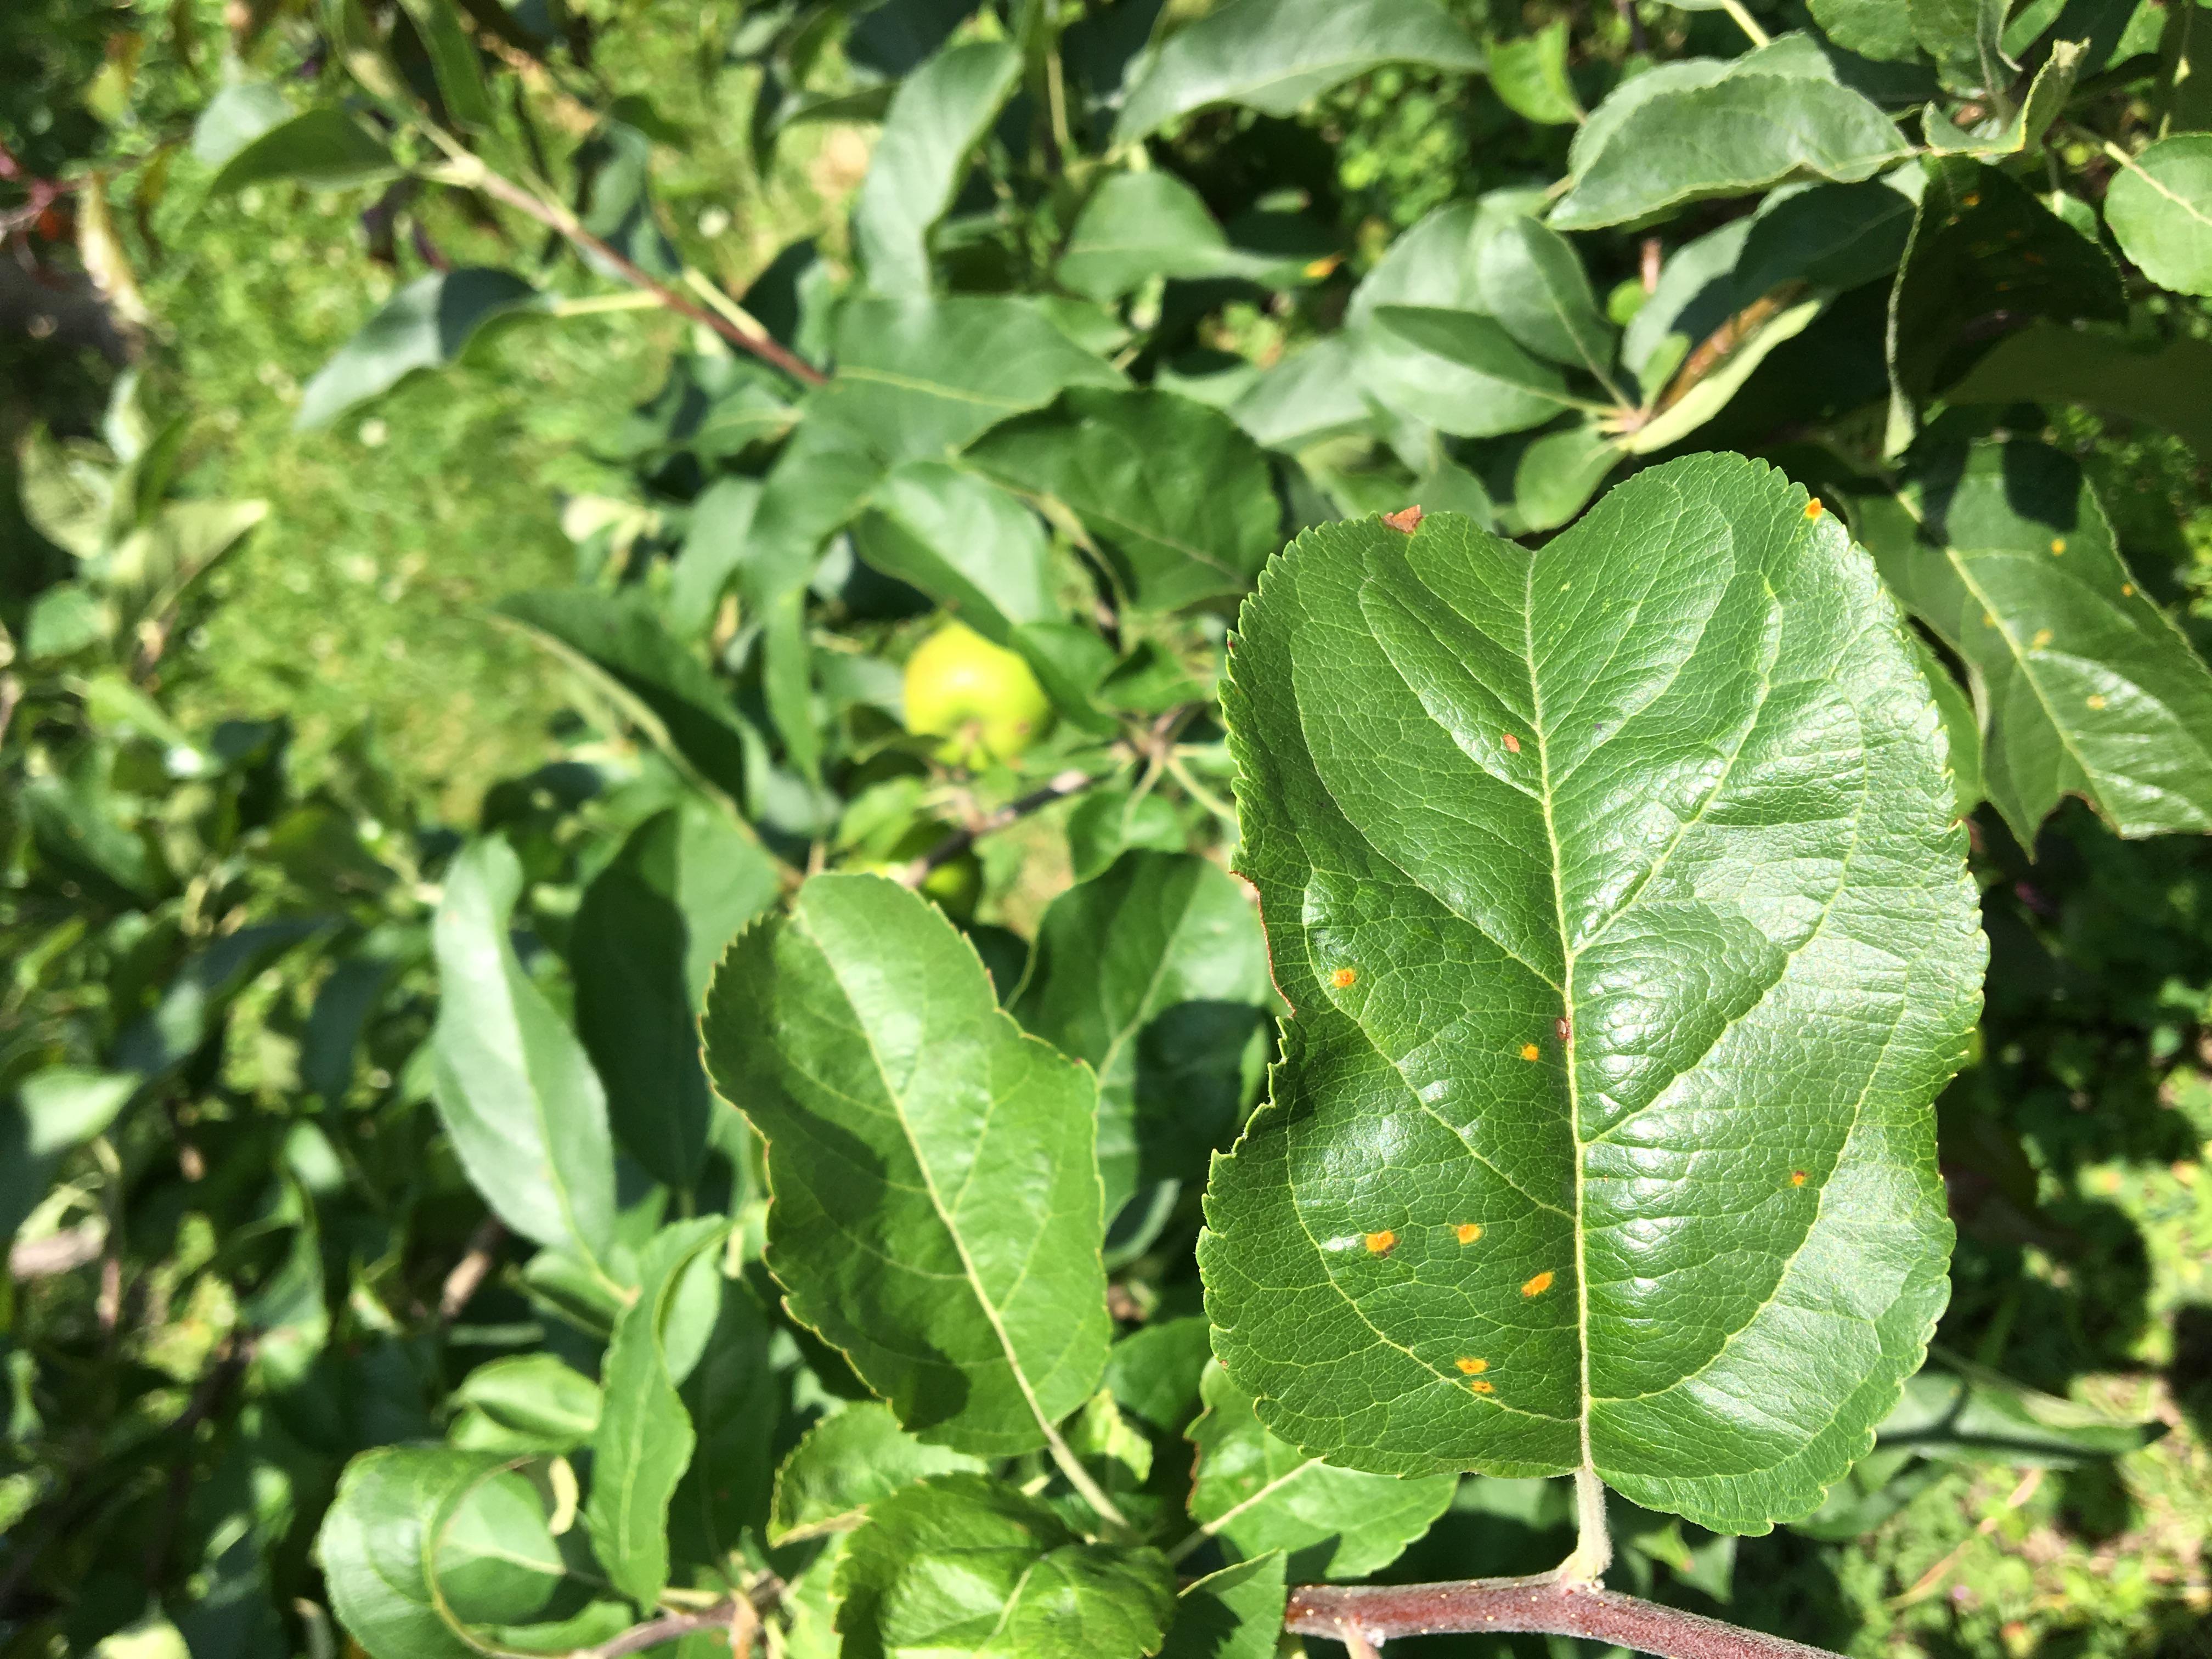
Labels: rust